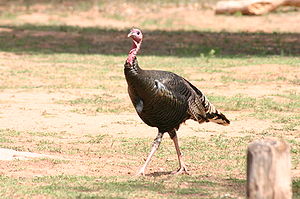
Agurketid / Ulige sprog
I agurketiden kan en kalkun (som her) snart vise sig at være en and - eller gås.
Agurketid er en periode i sommermånederne, hvor offentlige institutioner som fx Folketinget holder ferie og gør det svært for nyhedsmedierne at finde reelle nyheder. I stedet sendes pseudonyheder. Bruges også som generel betegnelse for almindelig sløvhed i nyhedsstrømmen.